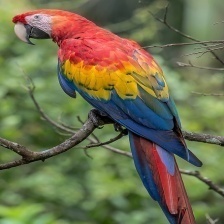
Species: SCARLET MACAW
Scientific name: ARA MACAO
ImageNet parent category: macaw